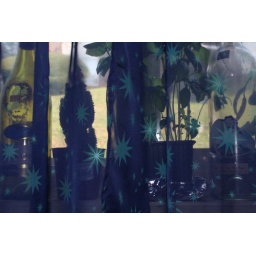
carbon lifeforms are slowly taking over my low budget stained glass bedroom window